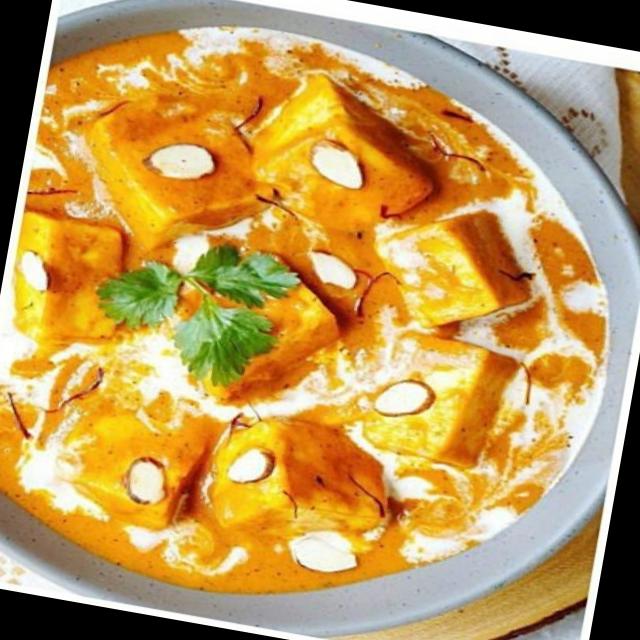
Dish: shahi_paneer